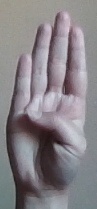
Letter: kaaf